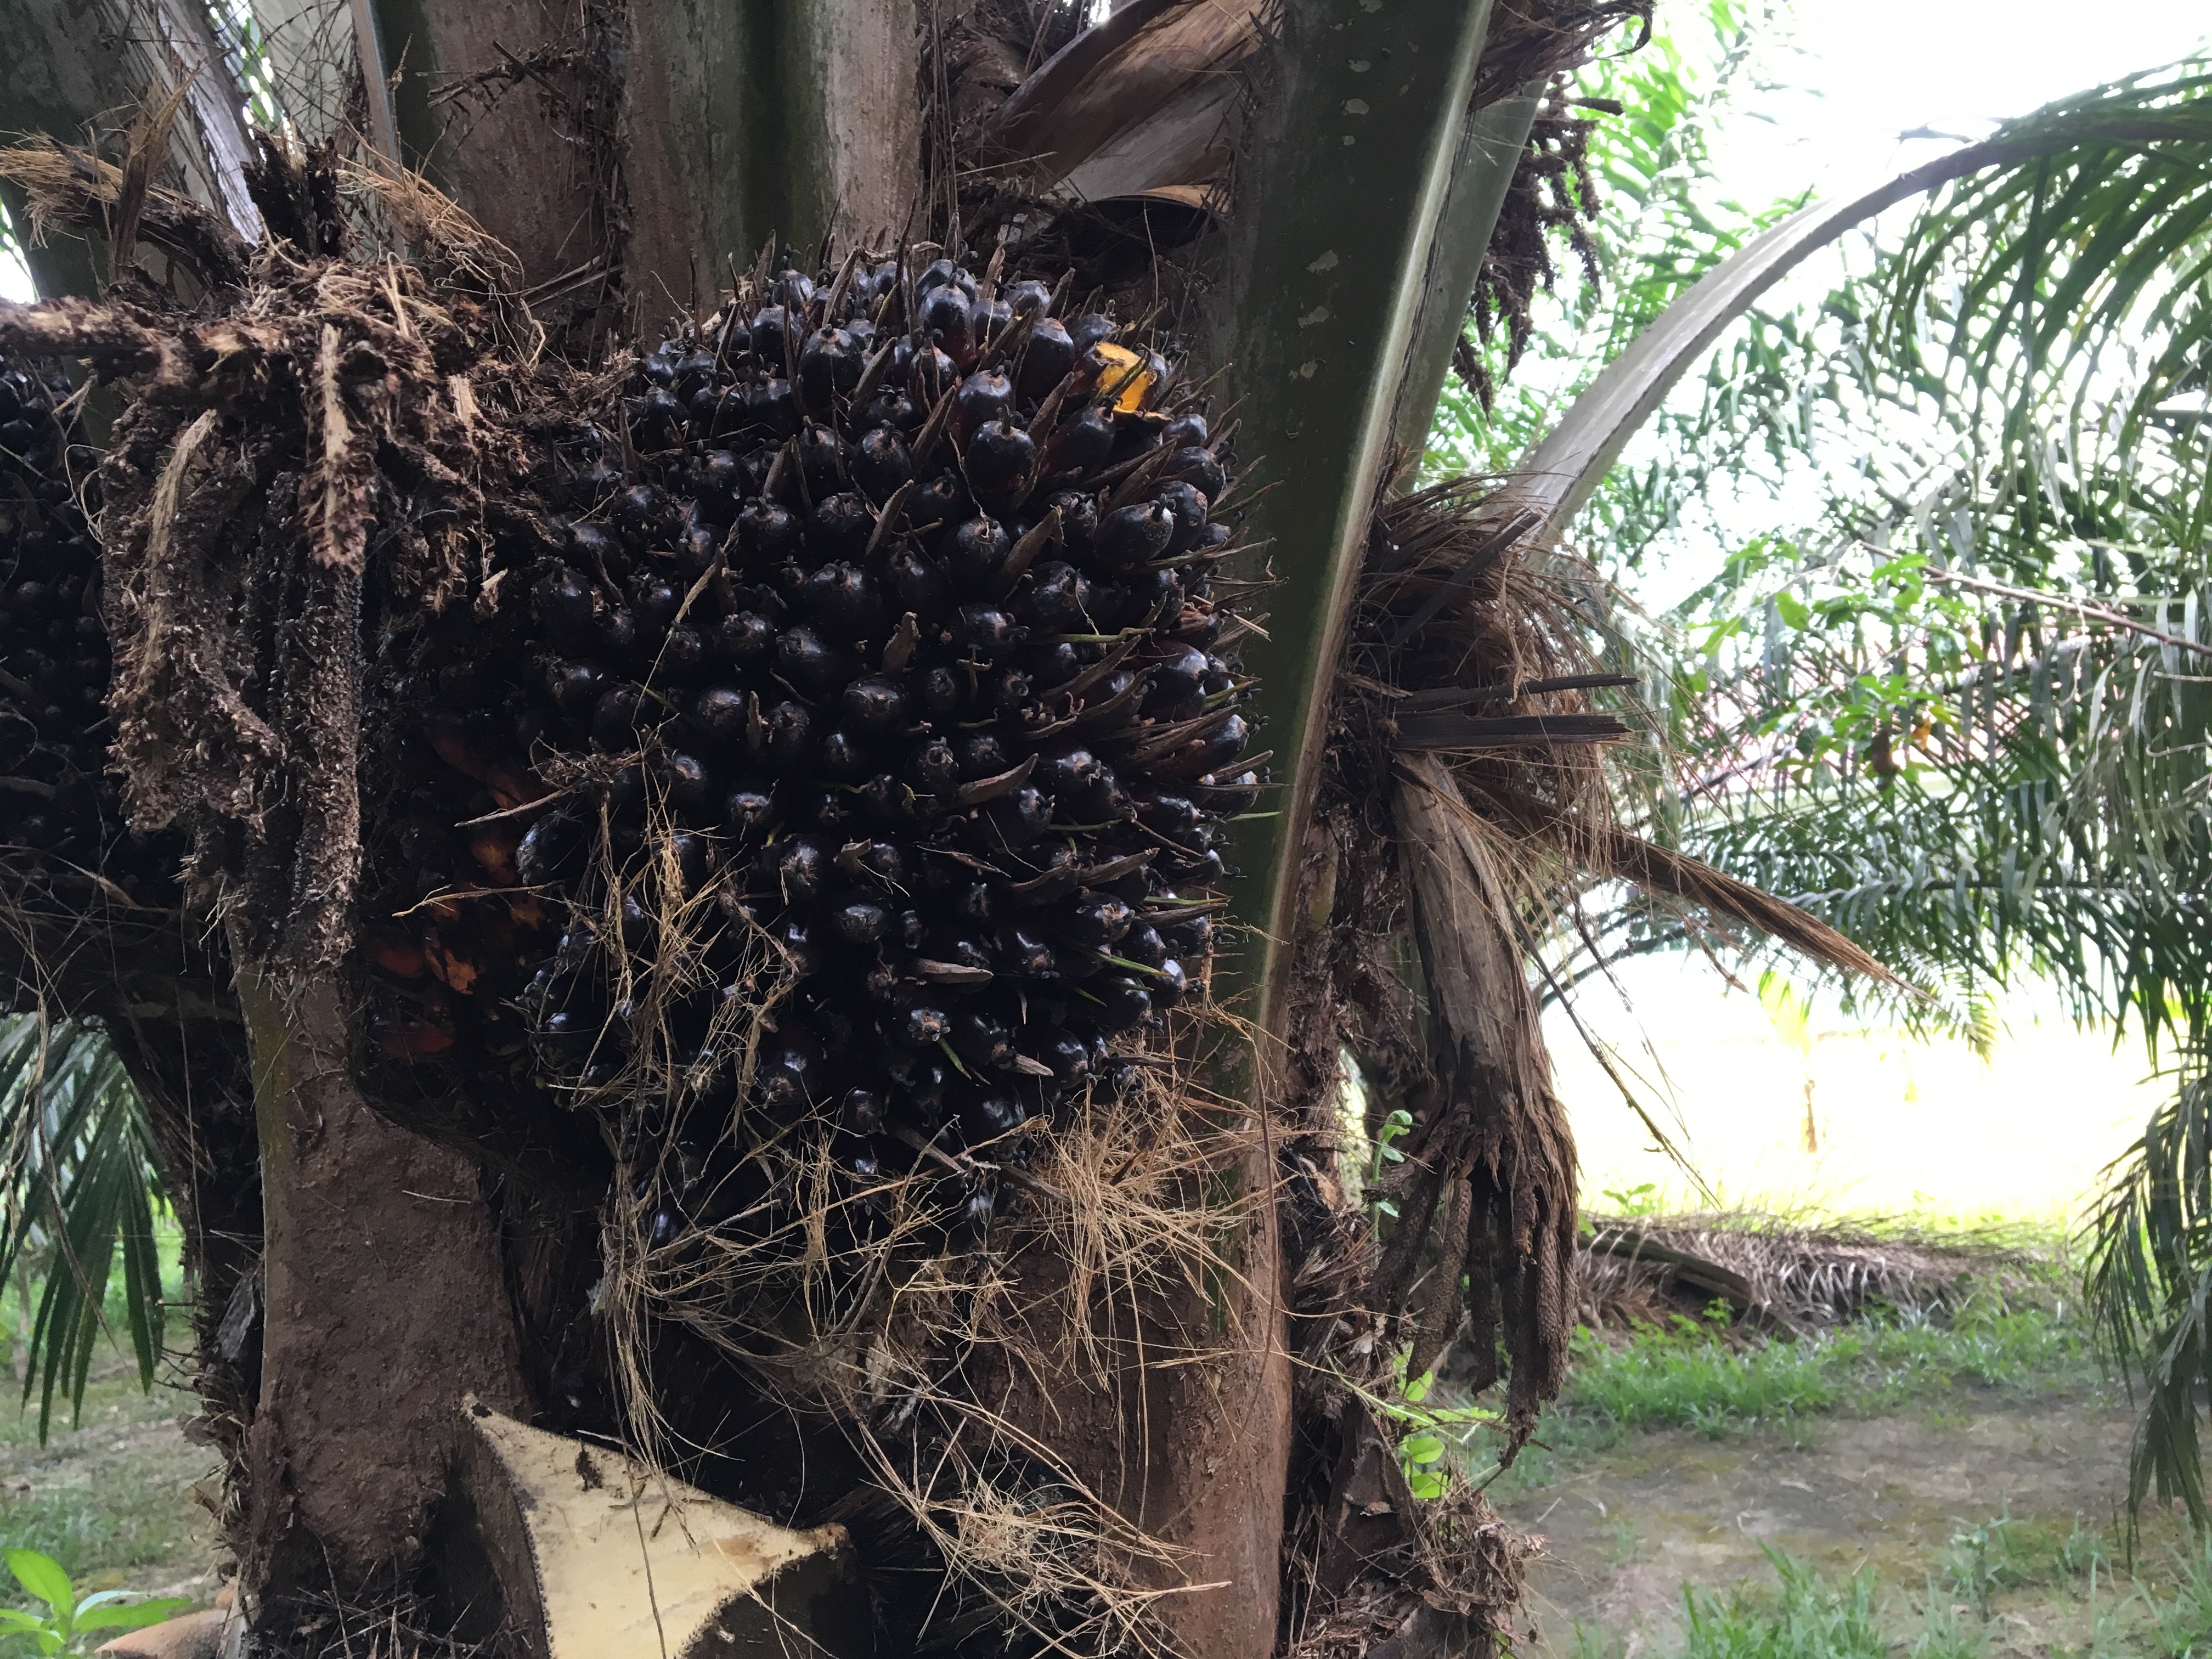
Ripeness: Unripe